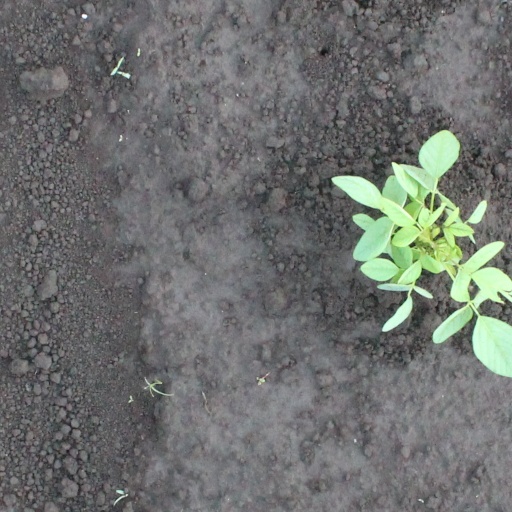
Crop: soybean